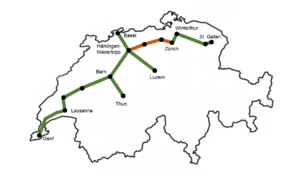
Cargo Sous Terrain est une société anonyme basée à Bâle en Suisse. Son objectif est de construire un système de tunnel souterrain en Suisse. Le but du projet est d'amener le plus de fret possible sous terre. CST est un système logistique global qui permet le transport de marchandises de l'origine à la destination. Il sera capable de manipuler des palettes et d'autres conteneurs, et convenir à la fois à la fourniture de biens et de marchandises frais, ainsi qu'à l'élimination des déchets et au recyclage. Dans les villes, Cargo souhaite proposer des solutions en sous-sol avec logistique urbaine pour assurer l'approvisionnement des centres-villes en marchandises grâce à des moyens de transport modernes moins polluants. Cela peut être réalisé en sous-sol car les différents types de marchandises sont collectés dans les carrefours et les itinéraires vers les centres-villes peuvent être planifiés et gérés plus efficacement. En outre, l'utilisation d'énergie renouvelable est prévue pour l'exploitation de Cargo sous terrain.